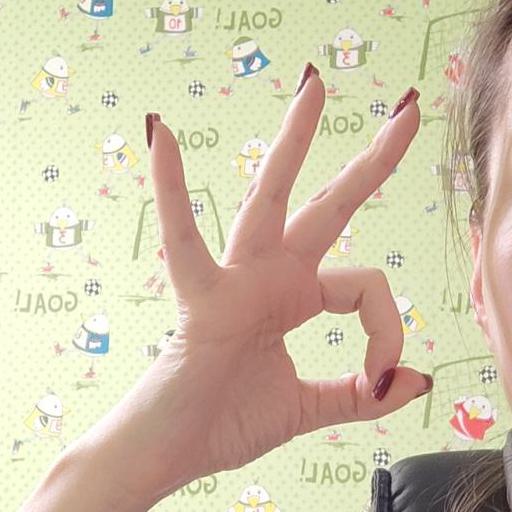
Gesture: ok